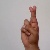
The image shows a hand gesture representing the letter 'R' in Indian Sign Language.